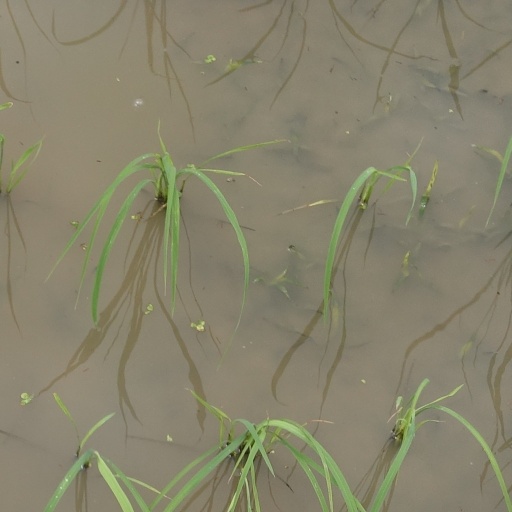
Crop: rice